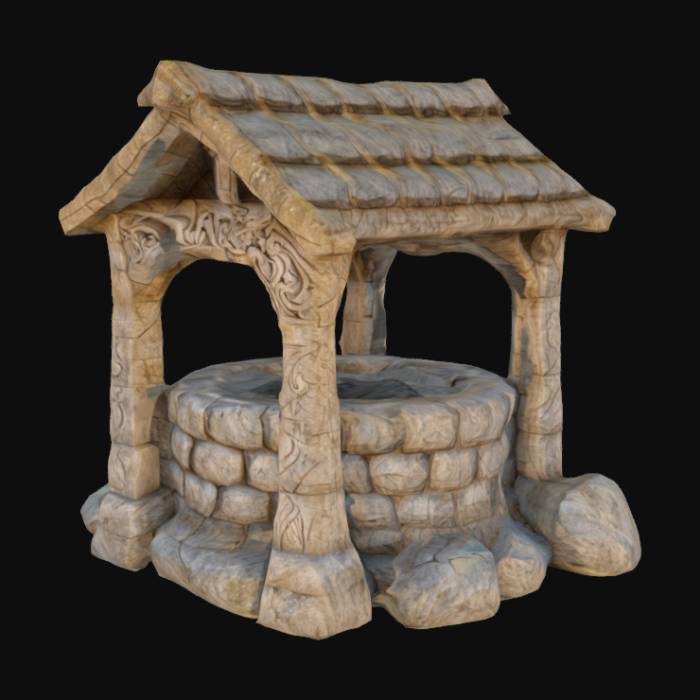
미적 점수 (1~10점): 1